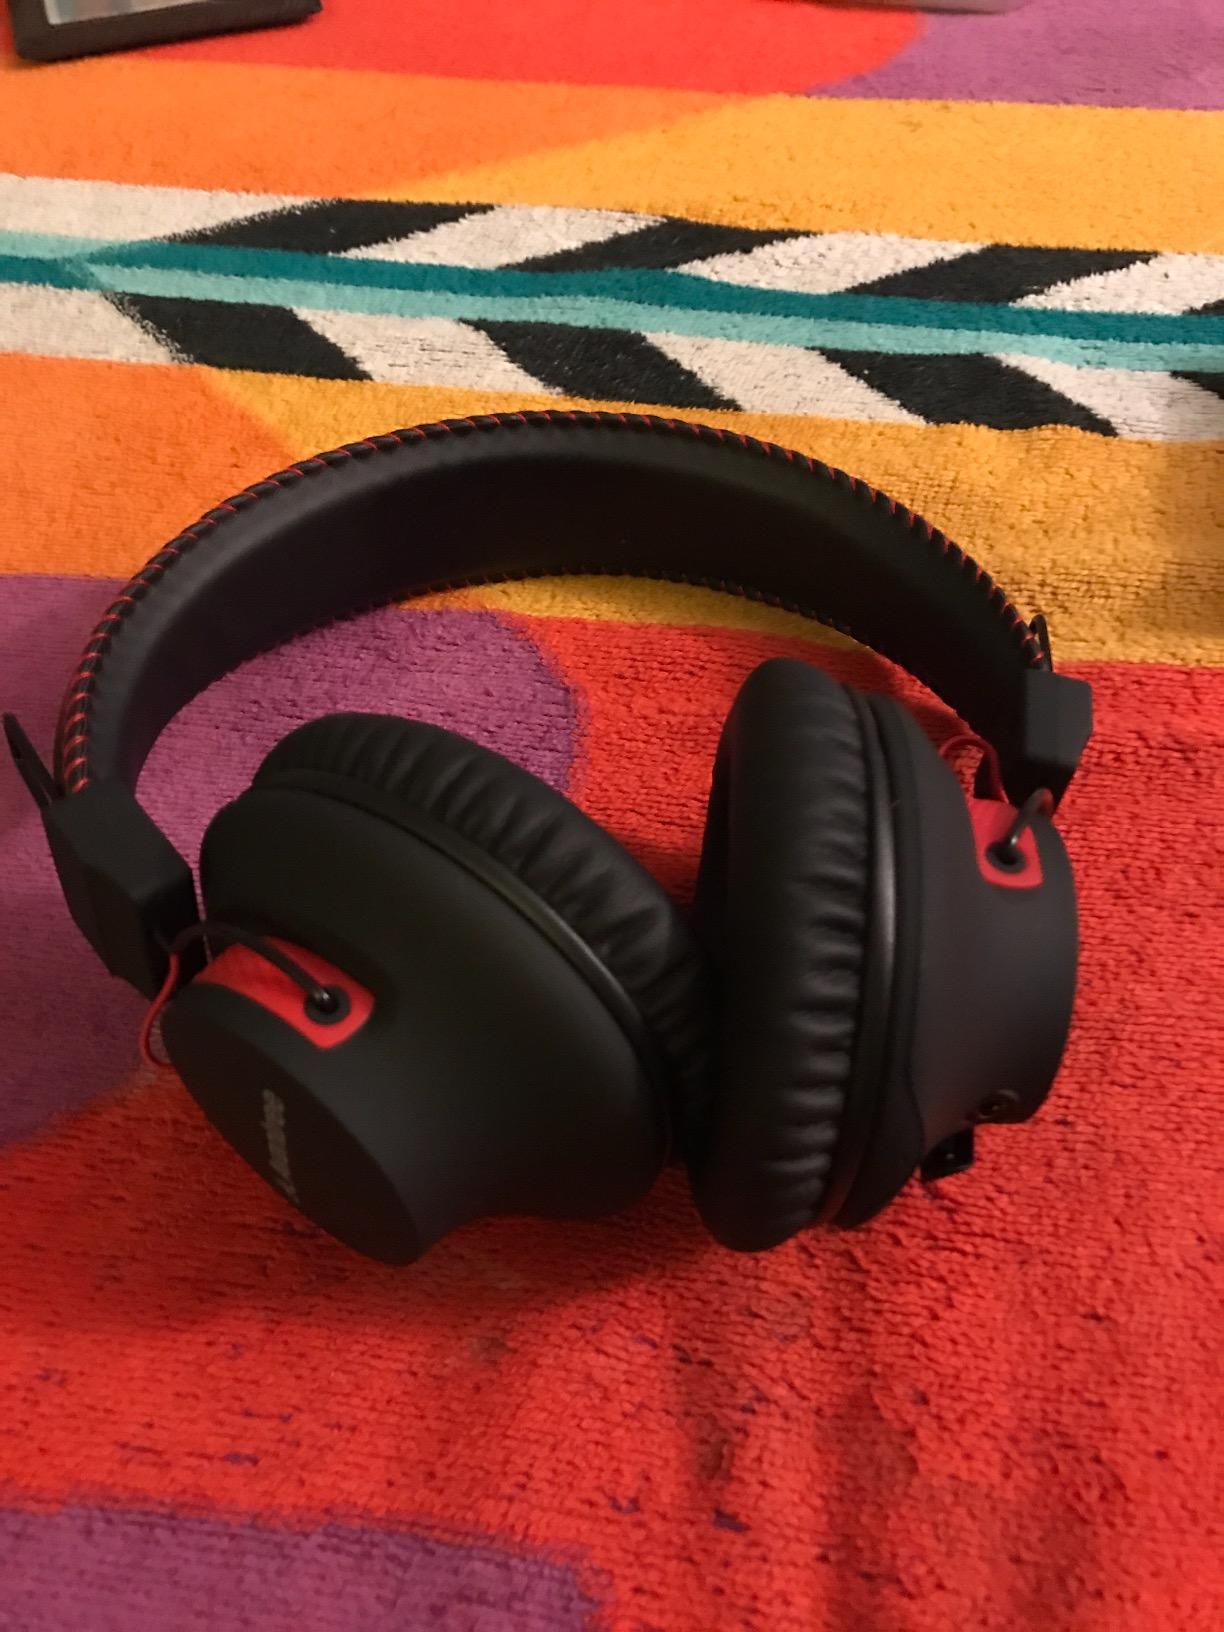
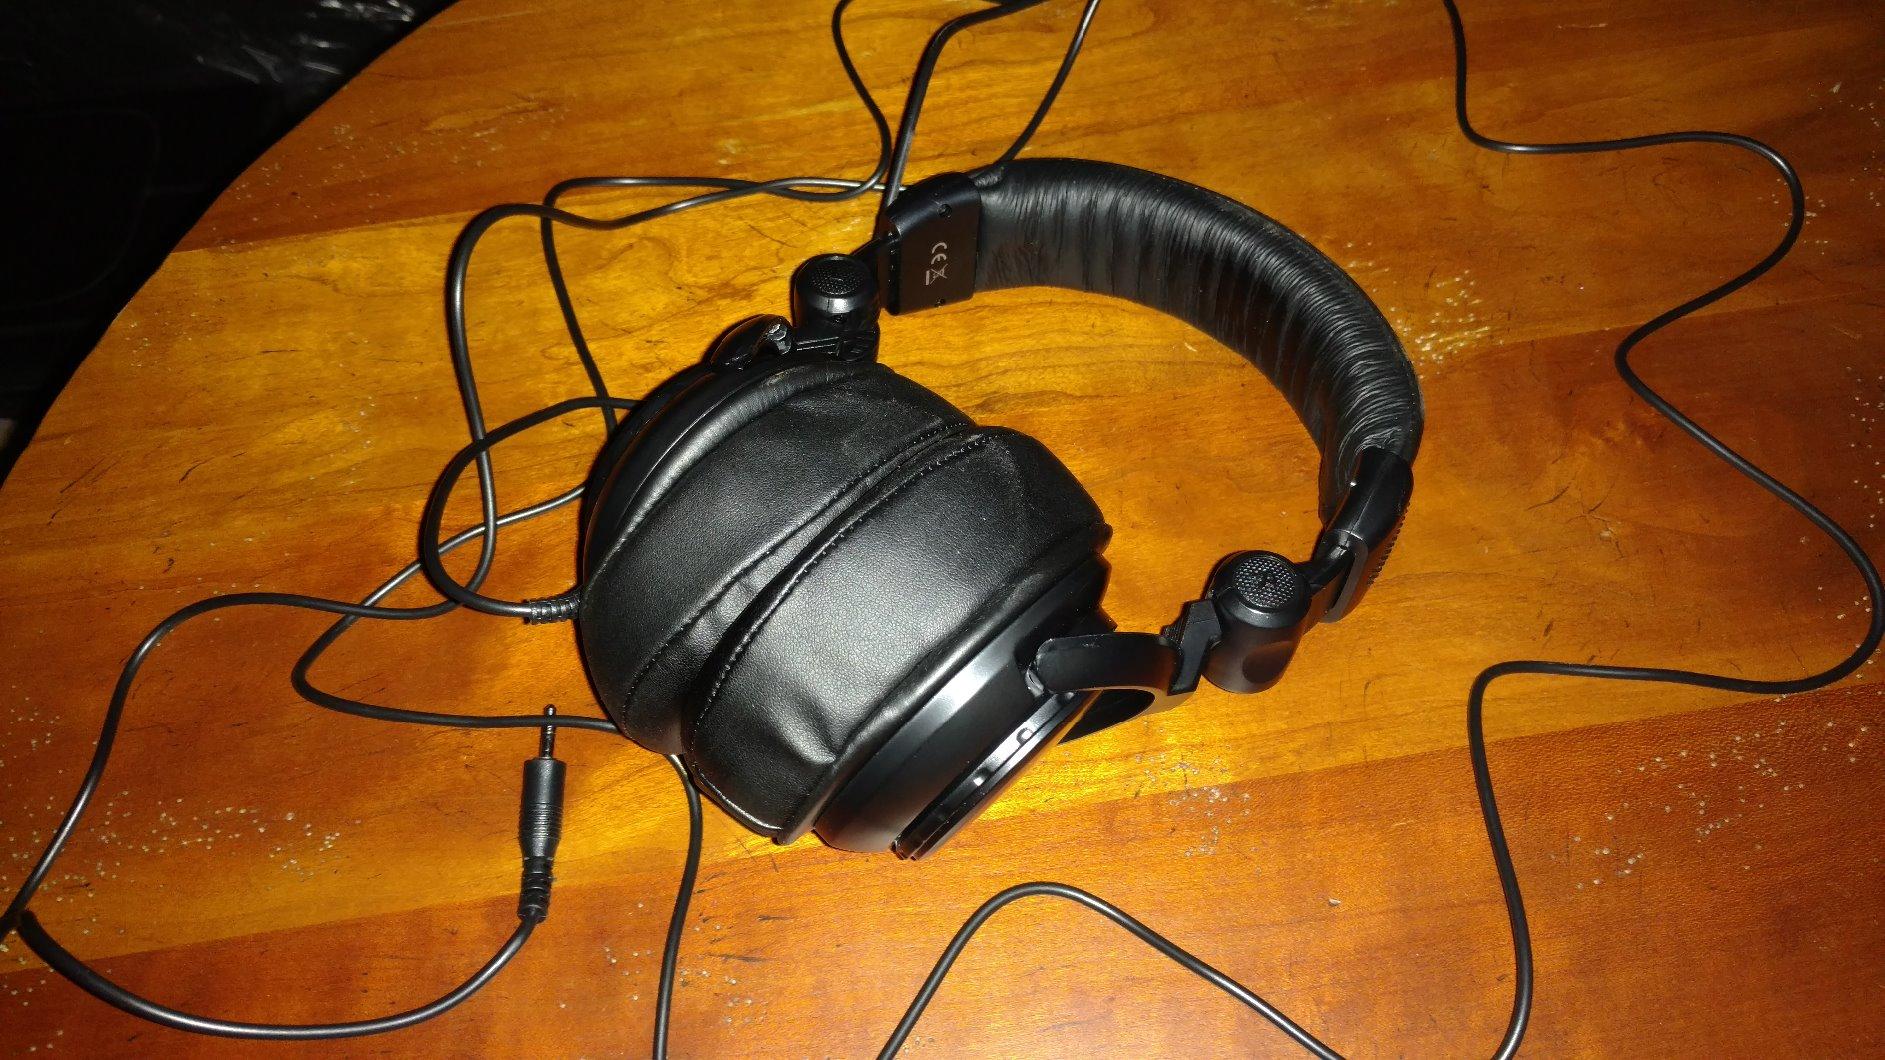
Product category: headphones
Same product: no